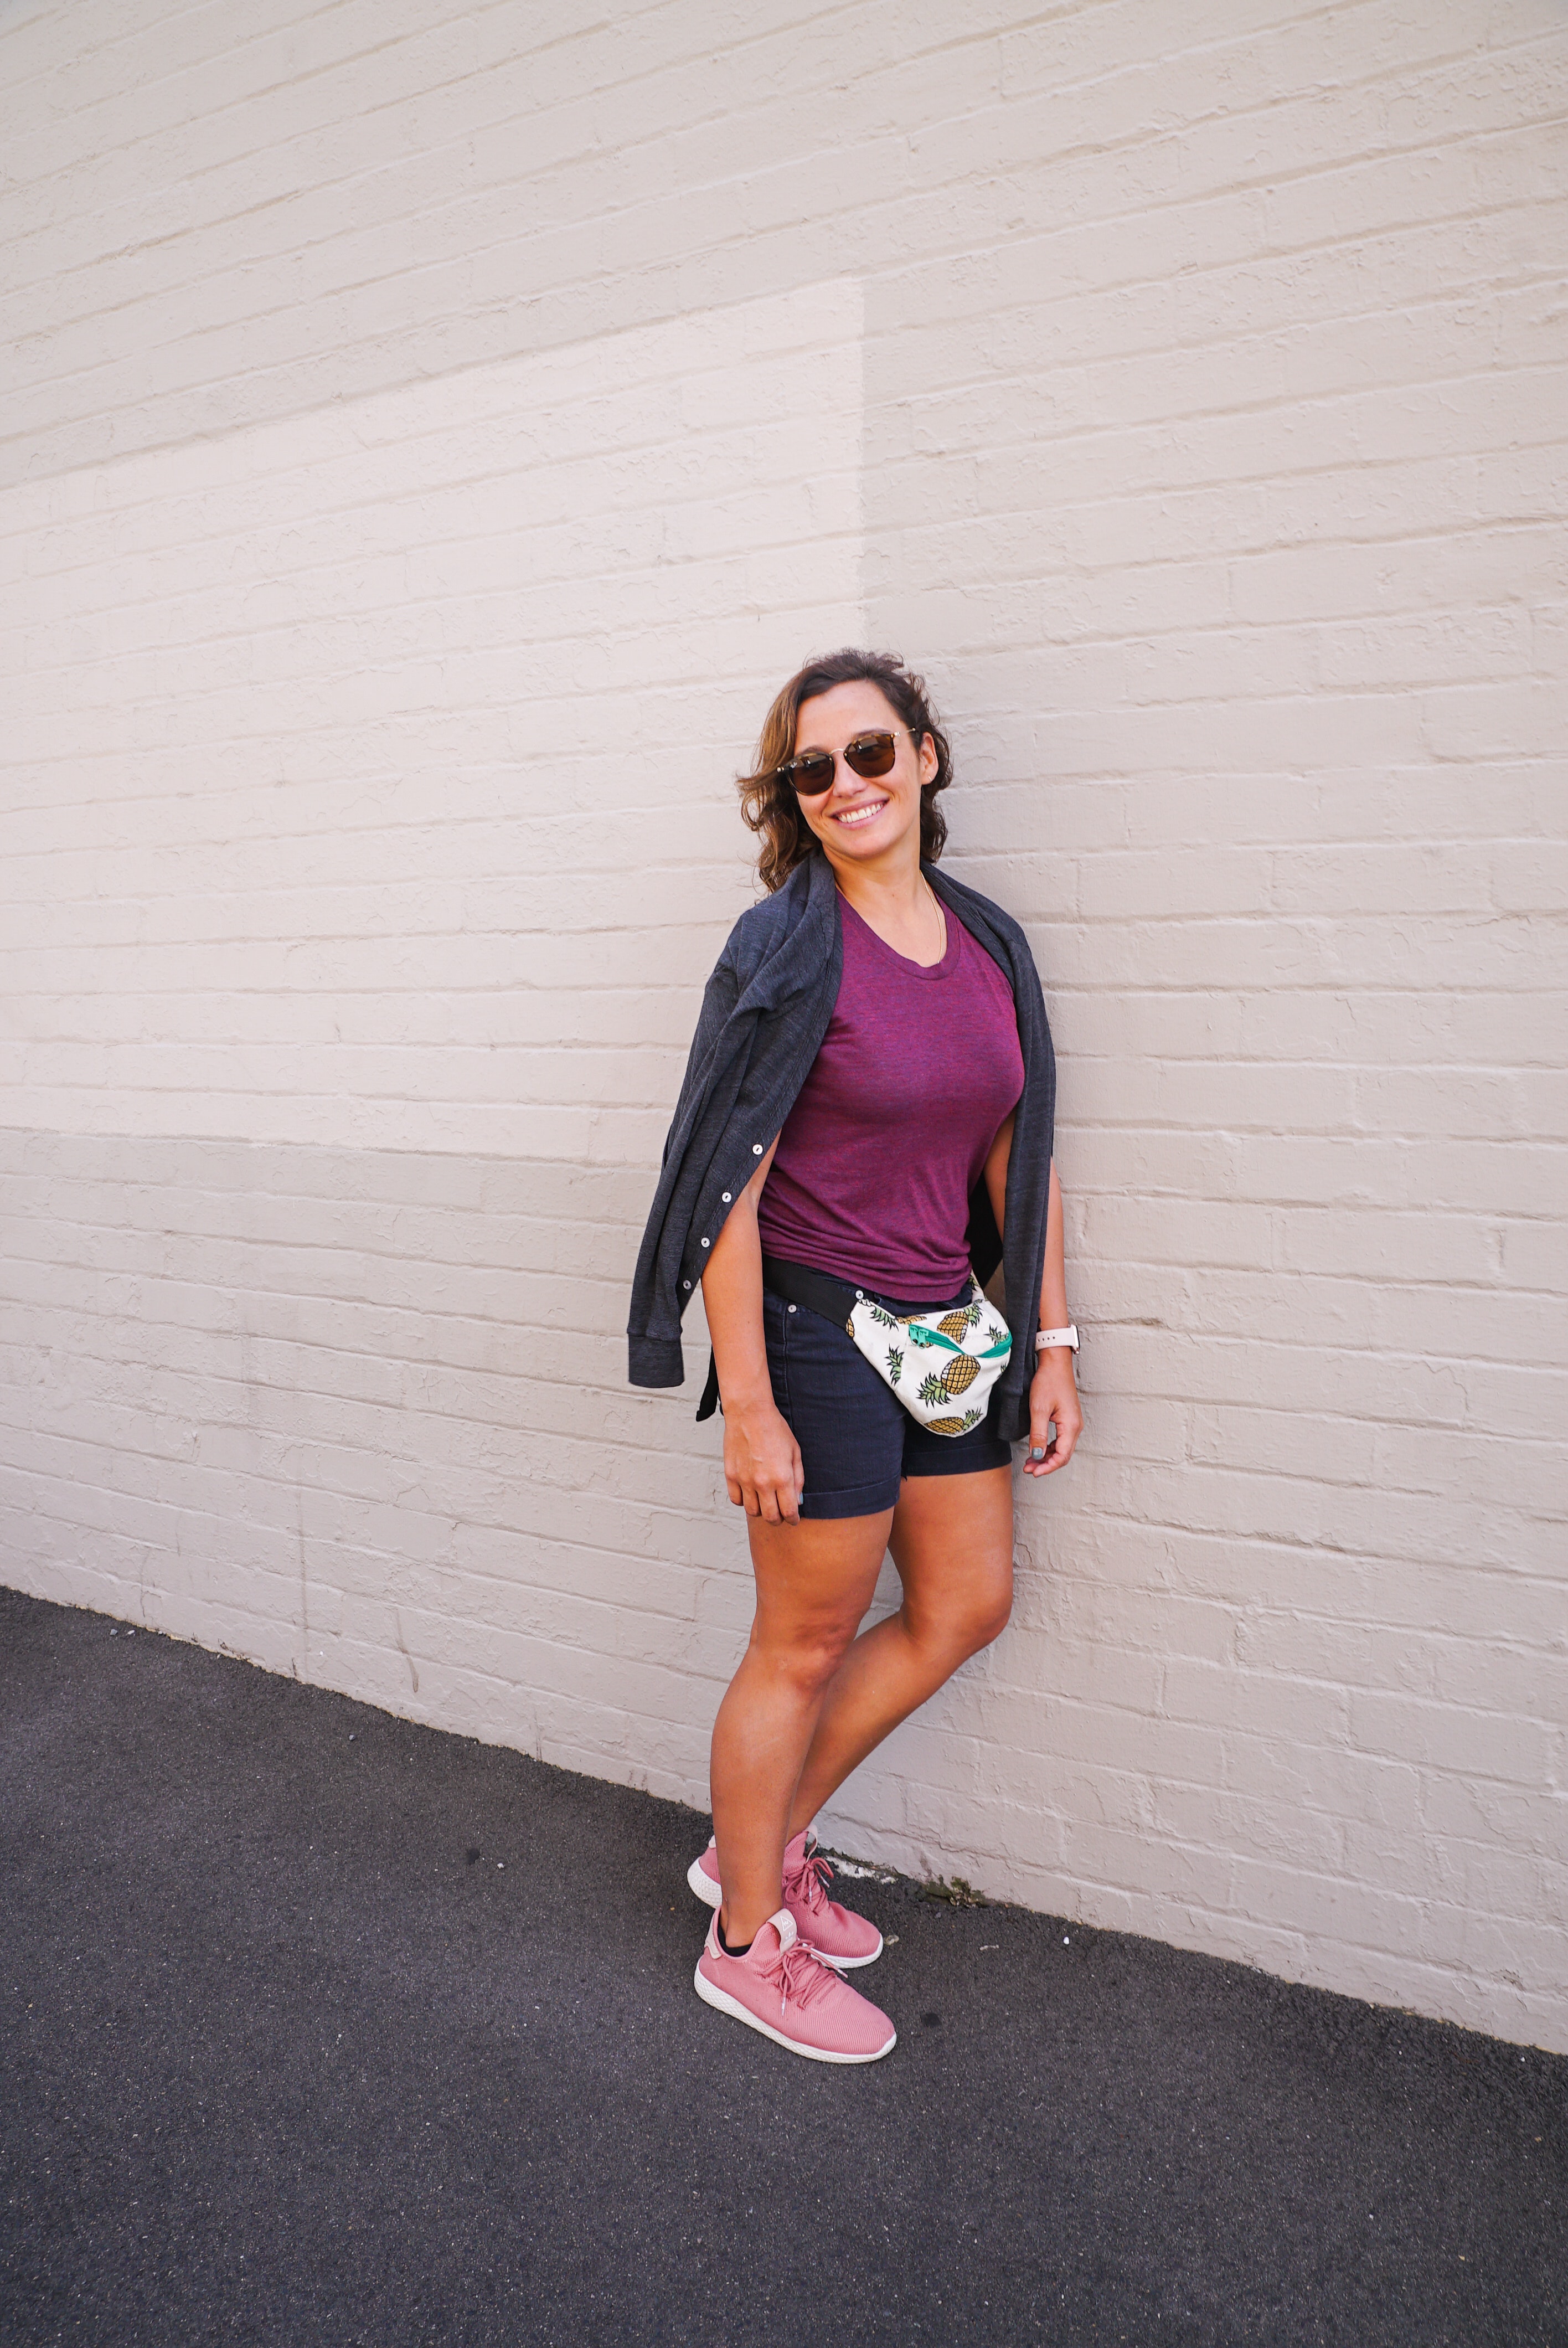
clothing, shoulder, pink, fashion, joint, footwear, street fashion, standing, shorts, knee, shoe, leg, magenta, photography, sportswear, waist, t shirt, skort, style, photo shoot